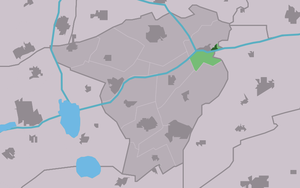
Stroobos est un village de la commune néerlandaise d'Achtkarspelen, dans la province de Frise.